Swedish Academy

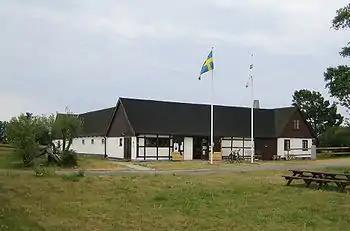
Dag Hammarskjöld's farm in Backåkra, used as a retreat for academy members

Members are elected by a secret ballot in the Academy and before the result is made public it must be submitted to the Academy's Patron, the King of Sweden, for his approval. Members of the Academy include writers, linguists, literary scholars, historians and a prominent jurist. Initially writers were in the minority in the Academy, but during the twentieth century the number of writers grew to represent more than half of The Eighteen. The Swedish Academy has a long history of being a heavily male-dominated institution, but the Academy has recently moved towards better equality. Since 20 December 2019 one third of the chairs belong to female Academy members.